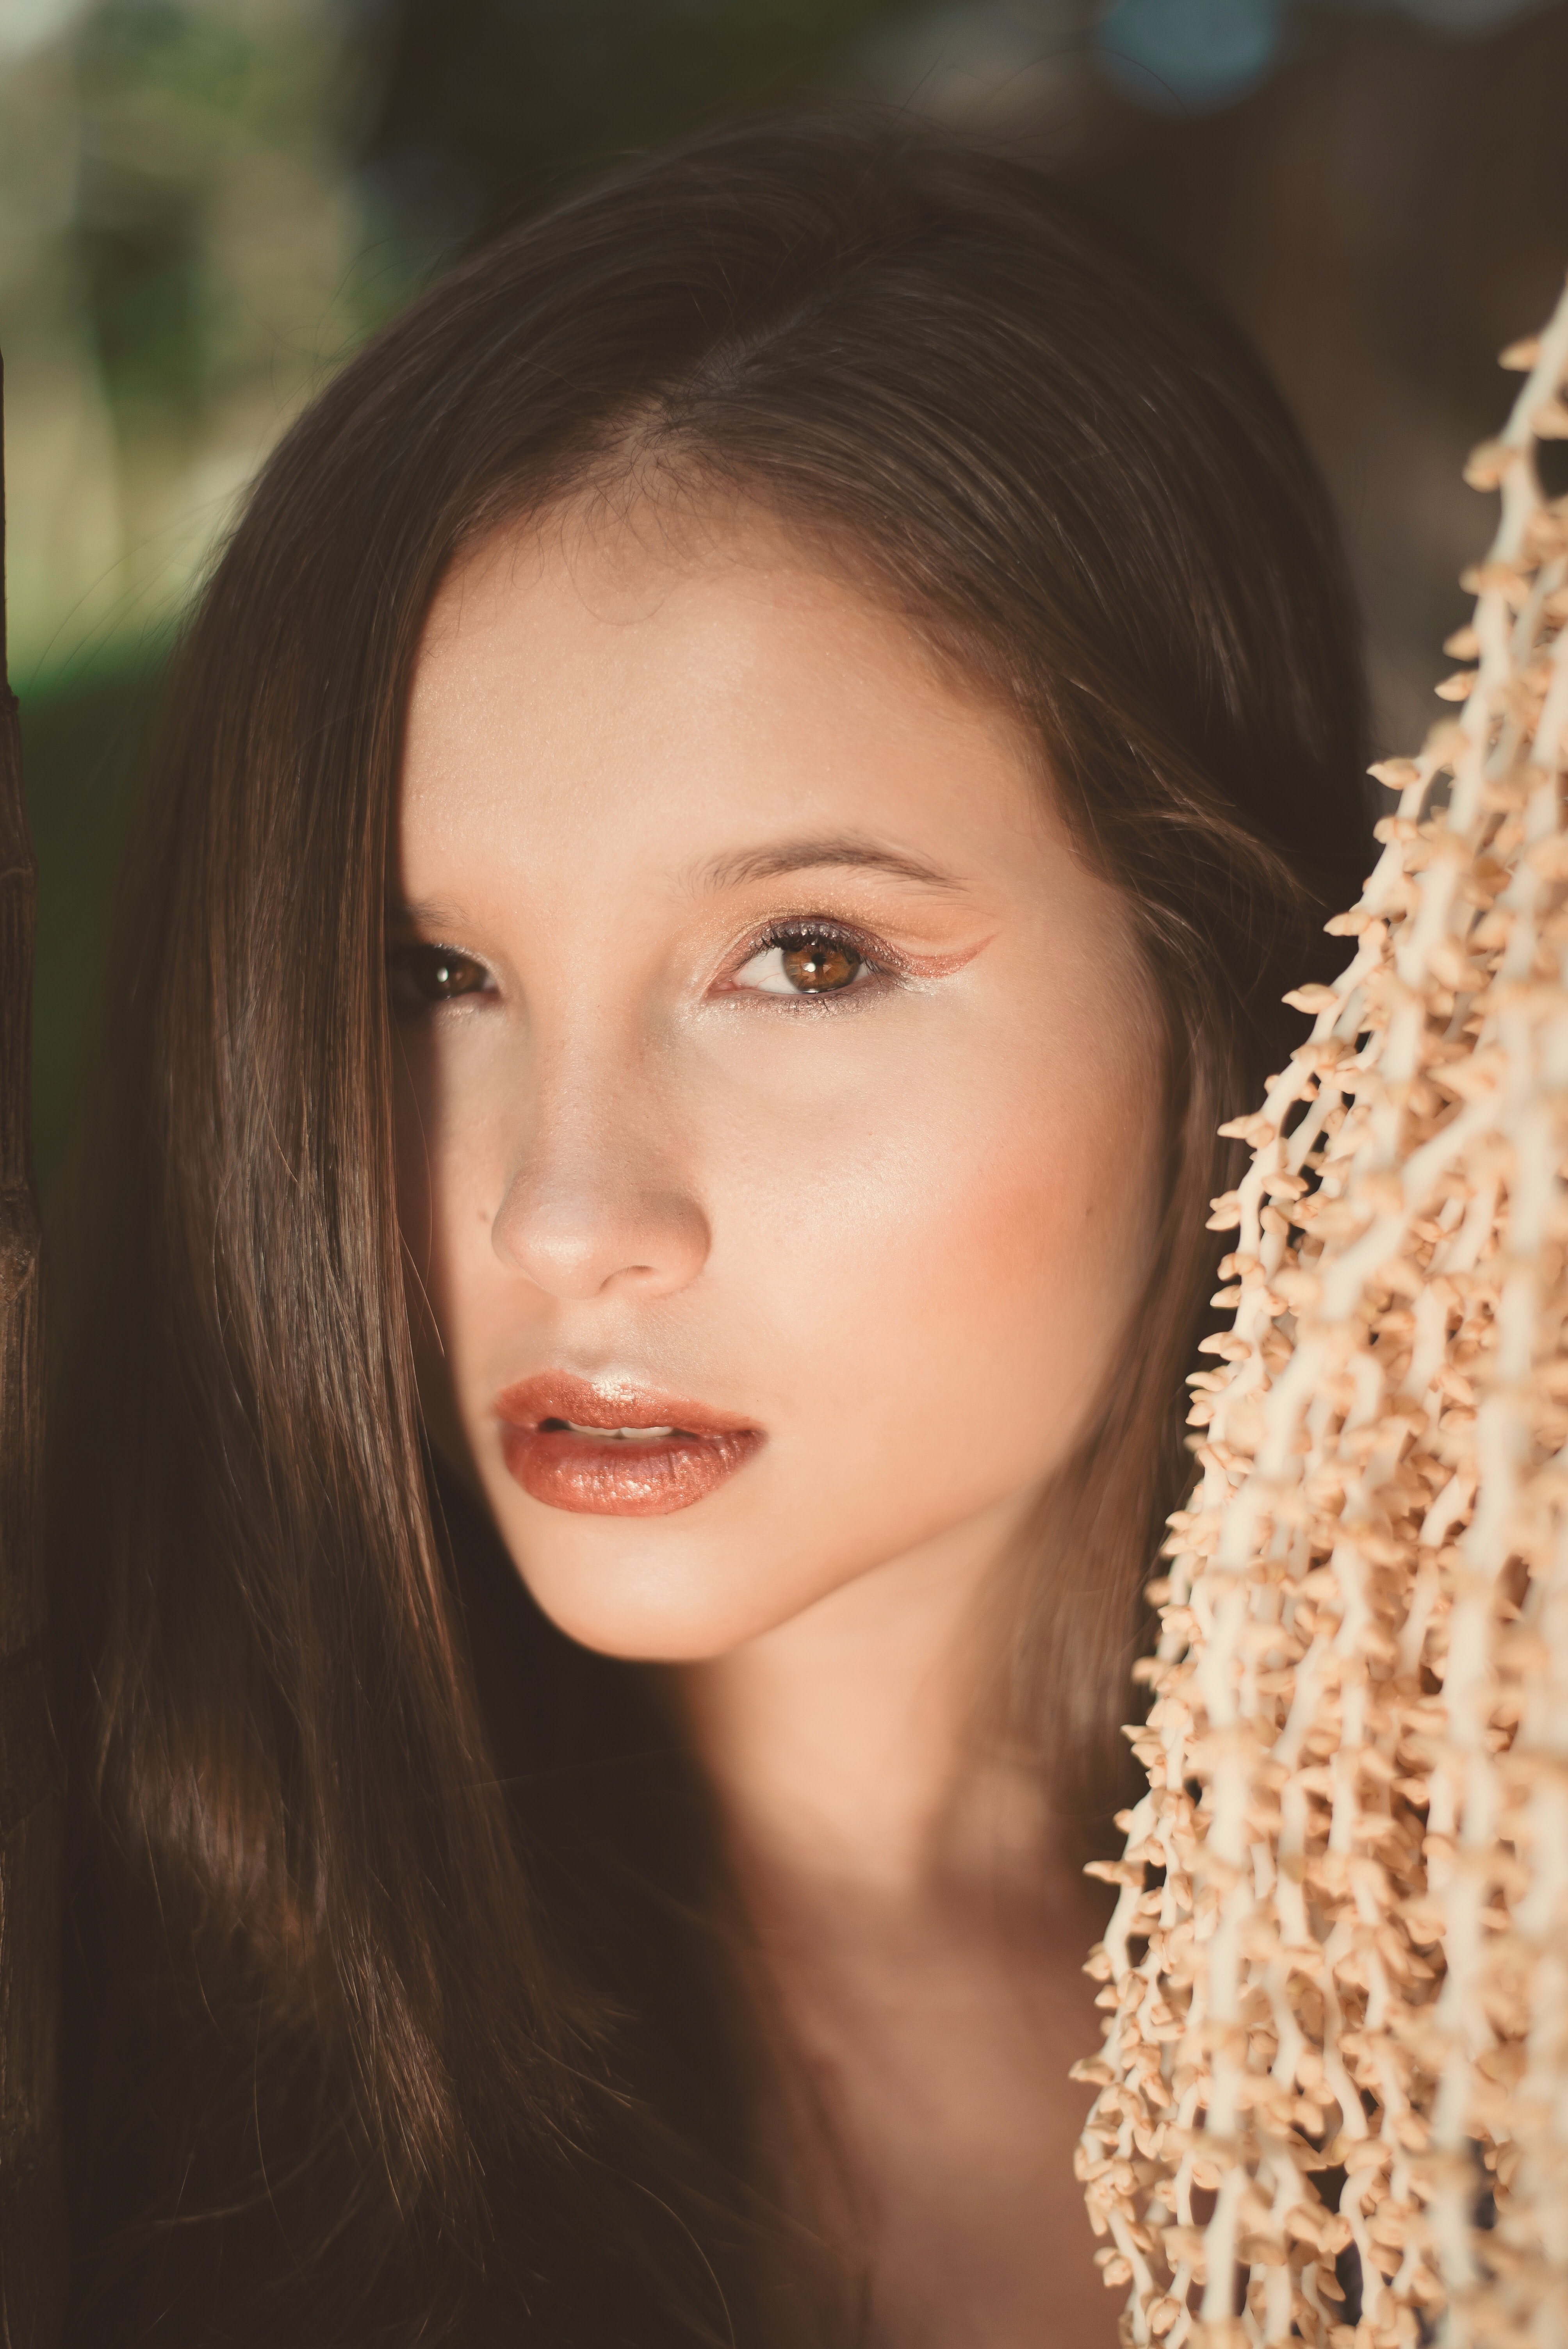
hair, face, hairstyle, eyebrow, lip, beauty, lady, skin, long hair, nose, chin, head, brown hair, blond, eye, cheek, black hair, forehead, smile, close up, hair coloring, portrait photography, photography, model, layered hair, portrait, jaw, photo shoot, Step cutting, eyelash, fawn, makeover, feathered hair, ringlet